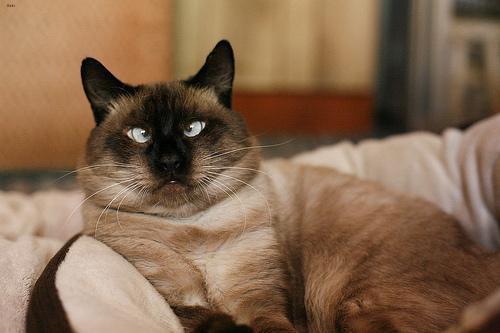
Siamese